2014 World Snooker Championship

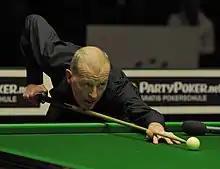
Six-time champion Steve Davis (pictured in 2012) lost in qualifying, failing to retain his place on the World Snooker Tour for the next season.

Four former world champions lost in the qualifying rounds. Six-time champion Steve Davis was defeated by Craig Steadman, a match Davis needed to win to retain his place on the World Snooker Tour. Two-time champion Mark Williams lost to Alan McManus in the final qualifying round 8–10 and failed to play at the main championship for the first time since 1996. Graeme Dott lost to Kyren Wilson 7–10, whilst Peter Ebdon lost 8–10 to Robin Hull. The loss for Ebdon meant that he ended 22 consecutive appearances at the event since his debut in 1992. Two previous runners-up also did not qualify. Six-time finalist Jimmy White lost in the second qualifying round to Ian Burns 10–4, whilst two-time runner-up Matthew Stevens lost to Tom Ford.